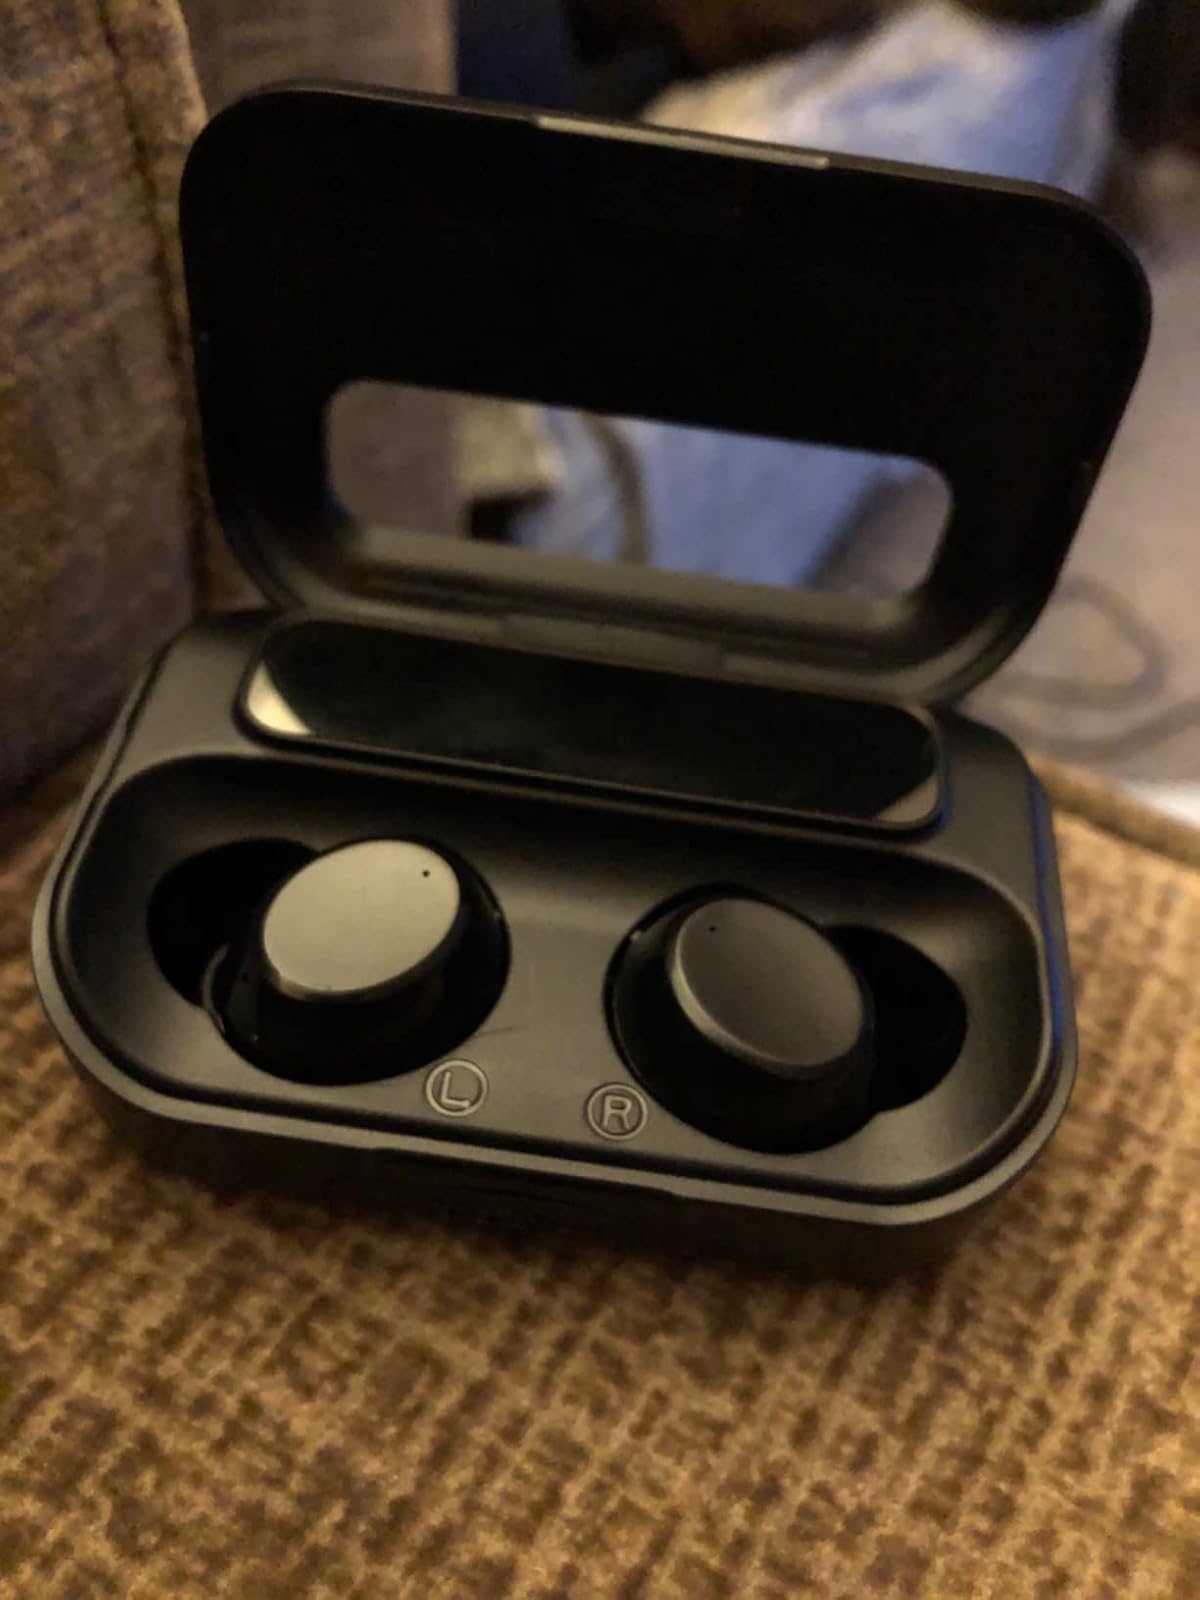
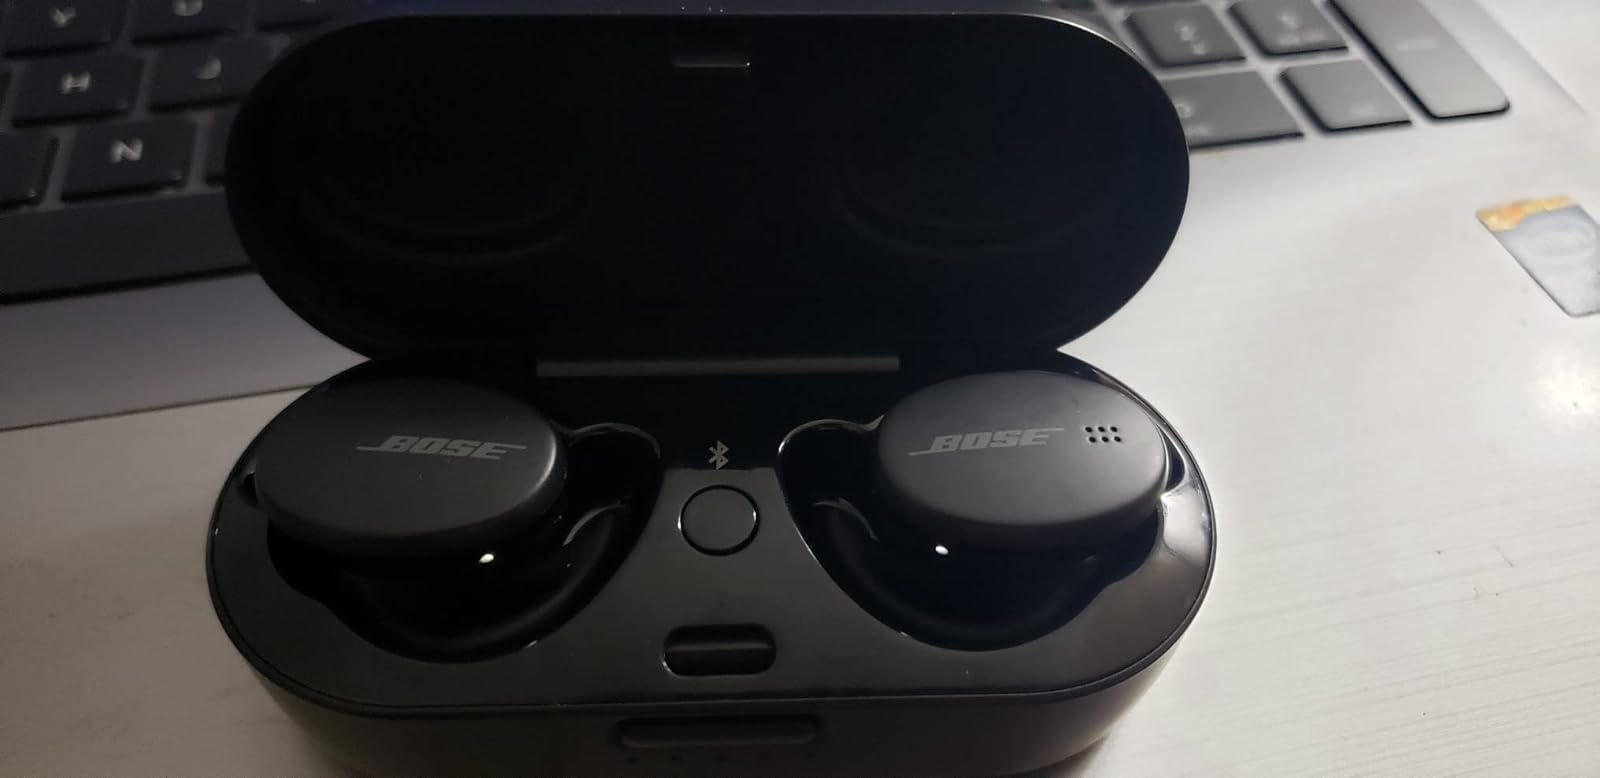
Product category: earbuds
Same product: no